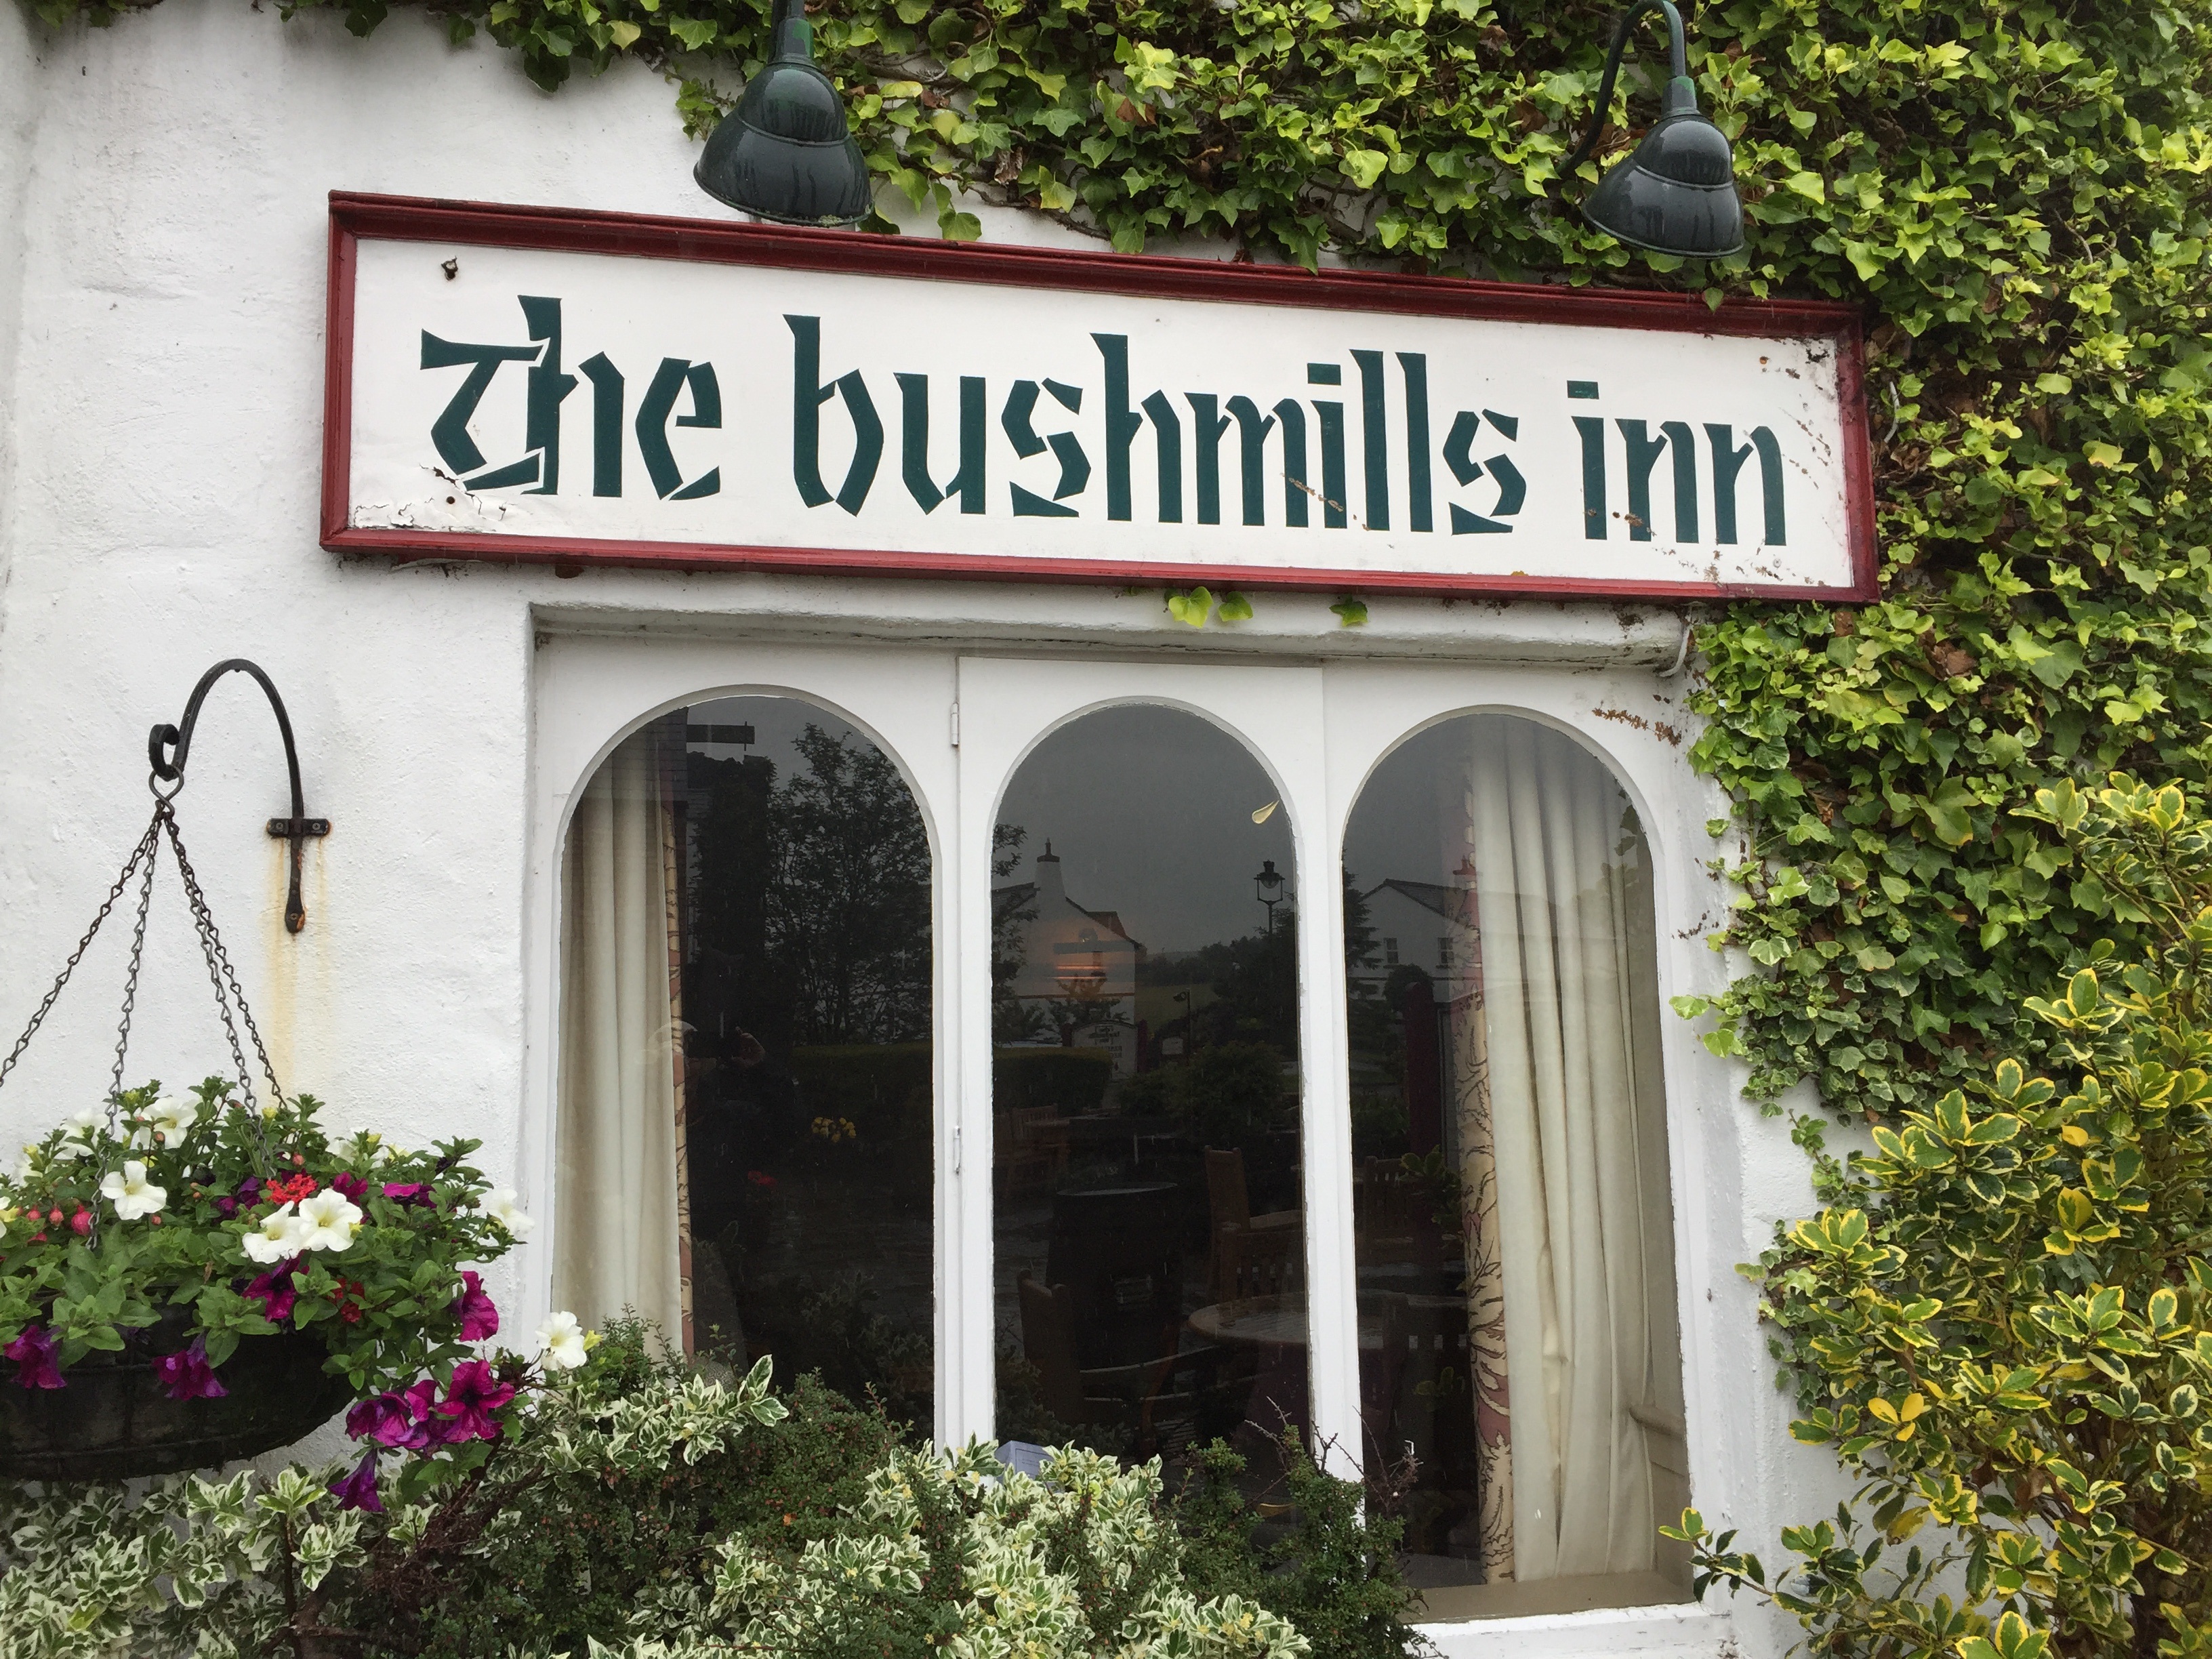
tree, house, flower, window, restaurant, food, facade, dinner, fine, establishment